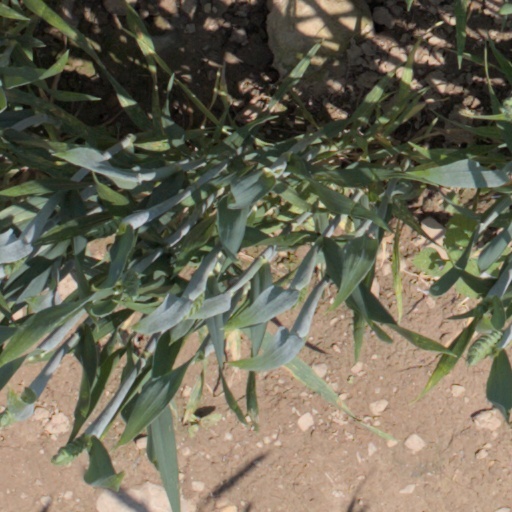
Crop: wheat